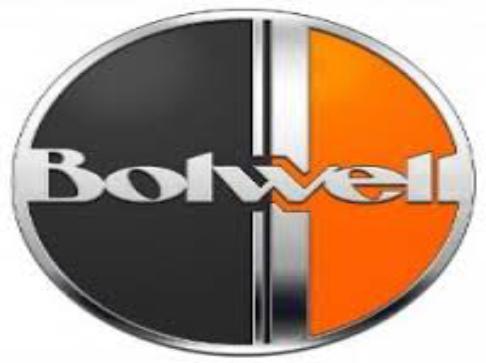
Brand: bolwell
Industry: Transportation